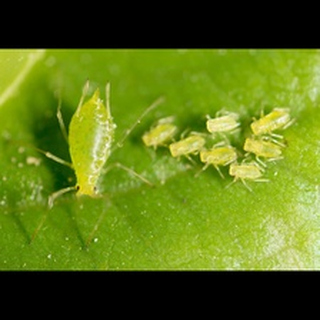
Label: wheat_aphid